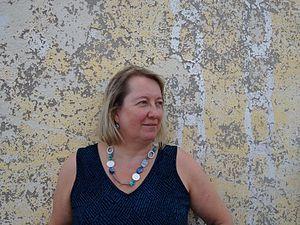
Diana Liverman est professeure titulaire de géographie et de géographie du développement et ancienne codirectrice de l'Institut de l'environnement de l'Université de l'Arizona, aux États-Unis. Elle est experte sur les dimensions humaines du changement environnemental mondial et les impacts du climat sur la société. Elle a été coauteur du rapport spécial sur le réchauffement climatique de 1,5 °C du Groupe d'experts intergouvernemental sur l'évolution du climat du 8 octobre 2018.